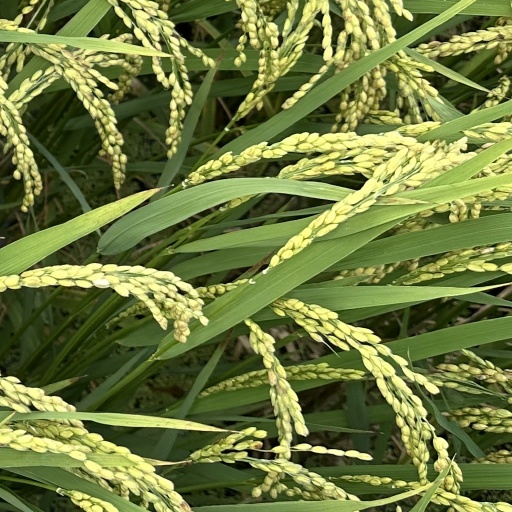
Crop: rice